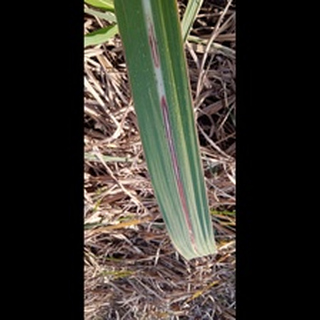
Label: sugarcane_red_rot